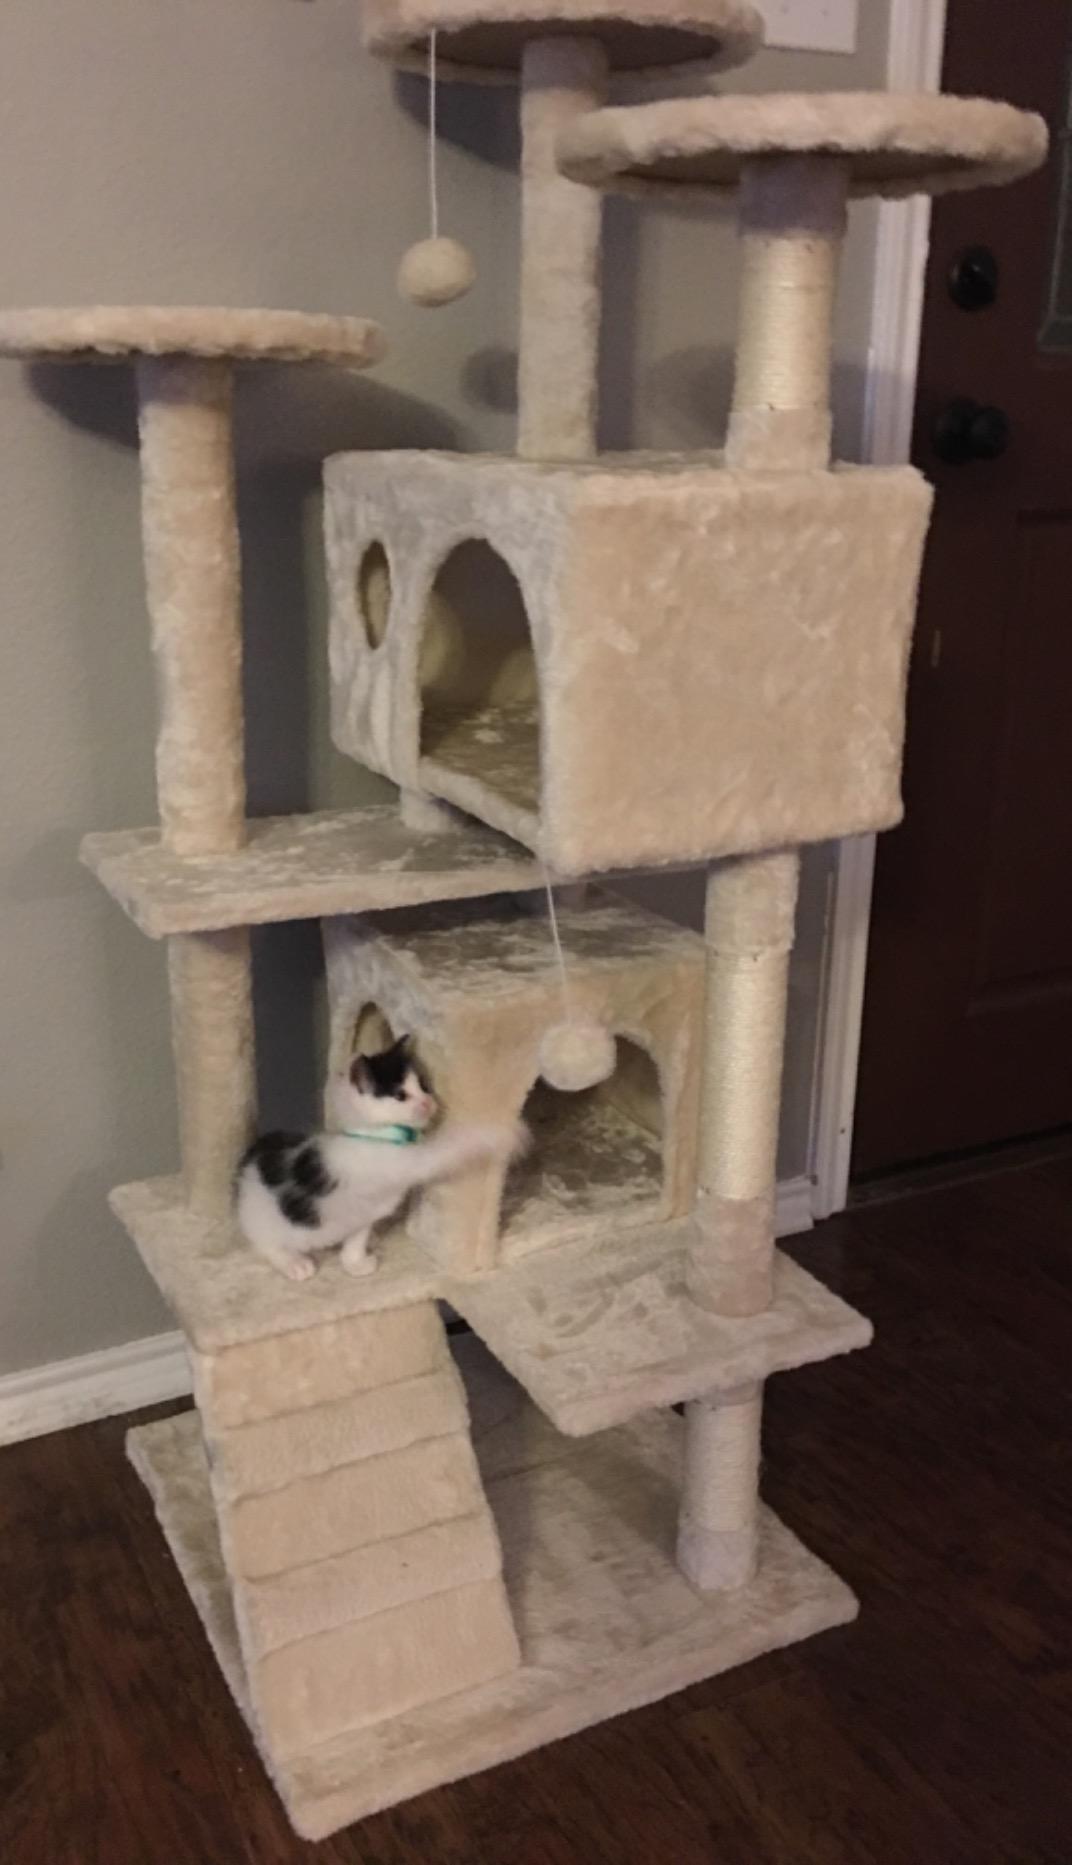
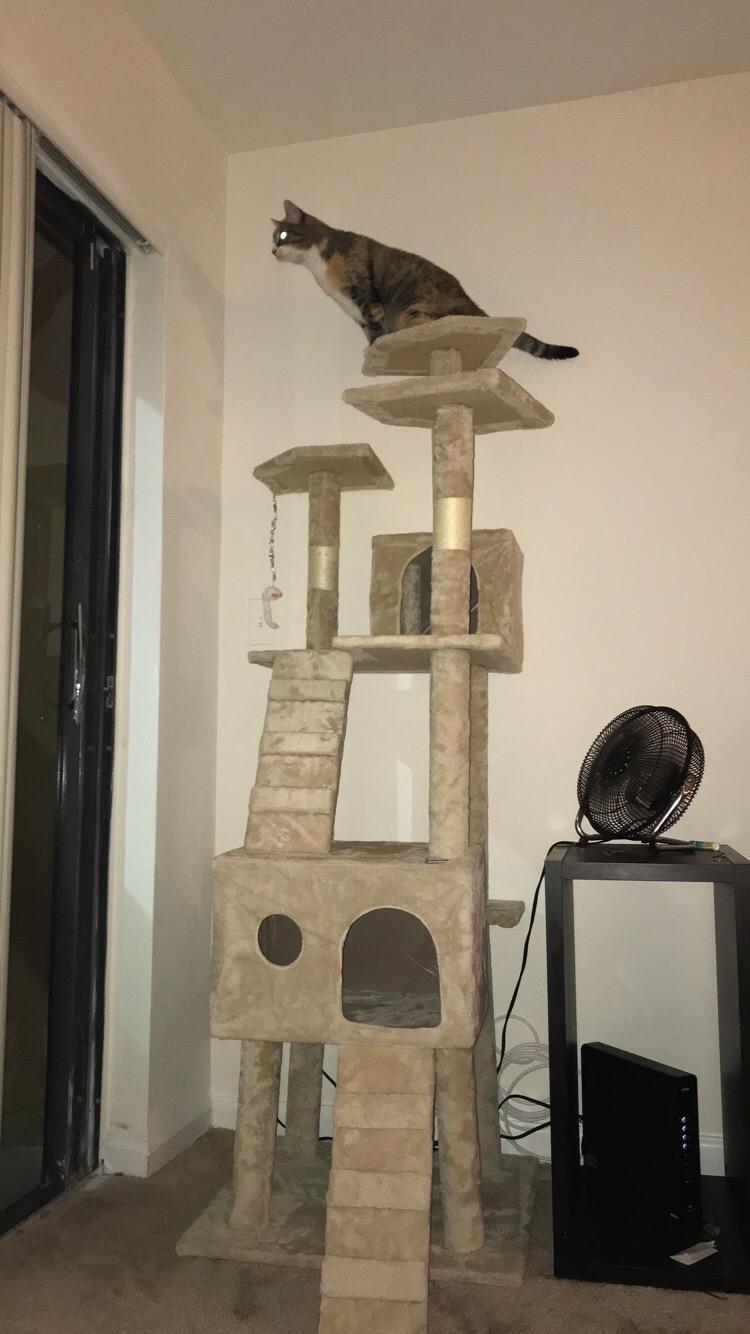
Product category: items_cat tree
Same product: no